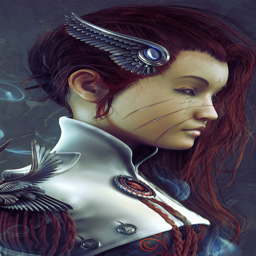
digital art selected for the #